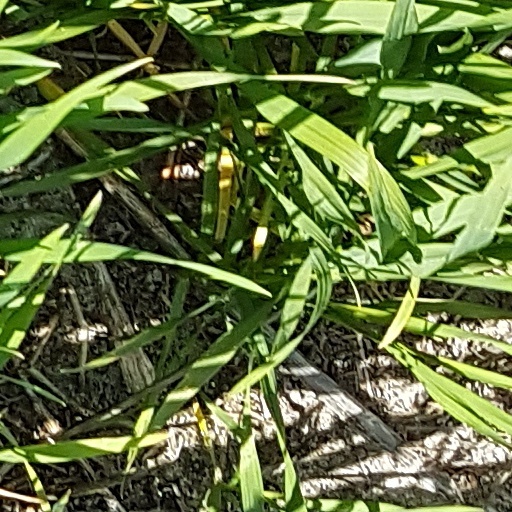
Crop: wheat